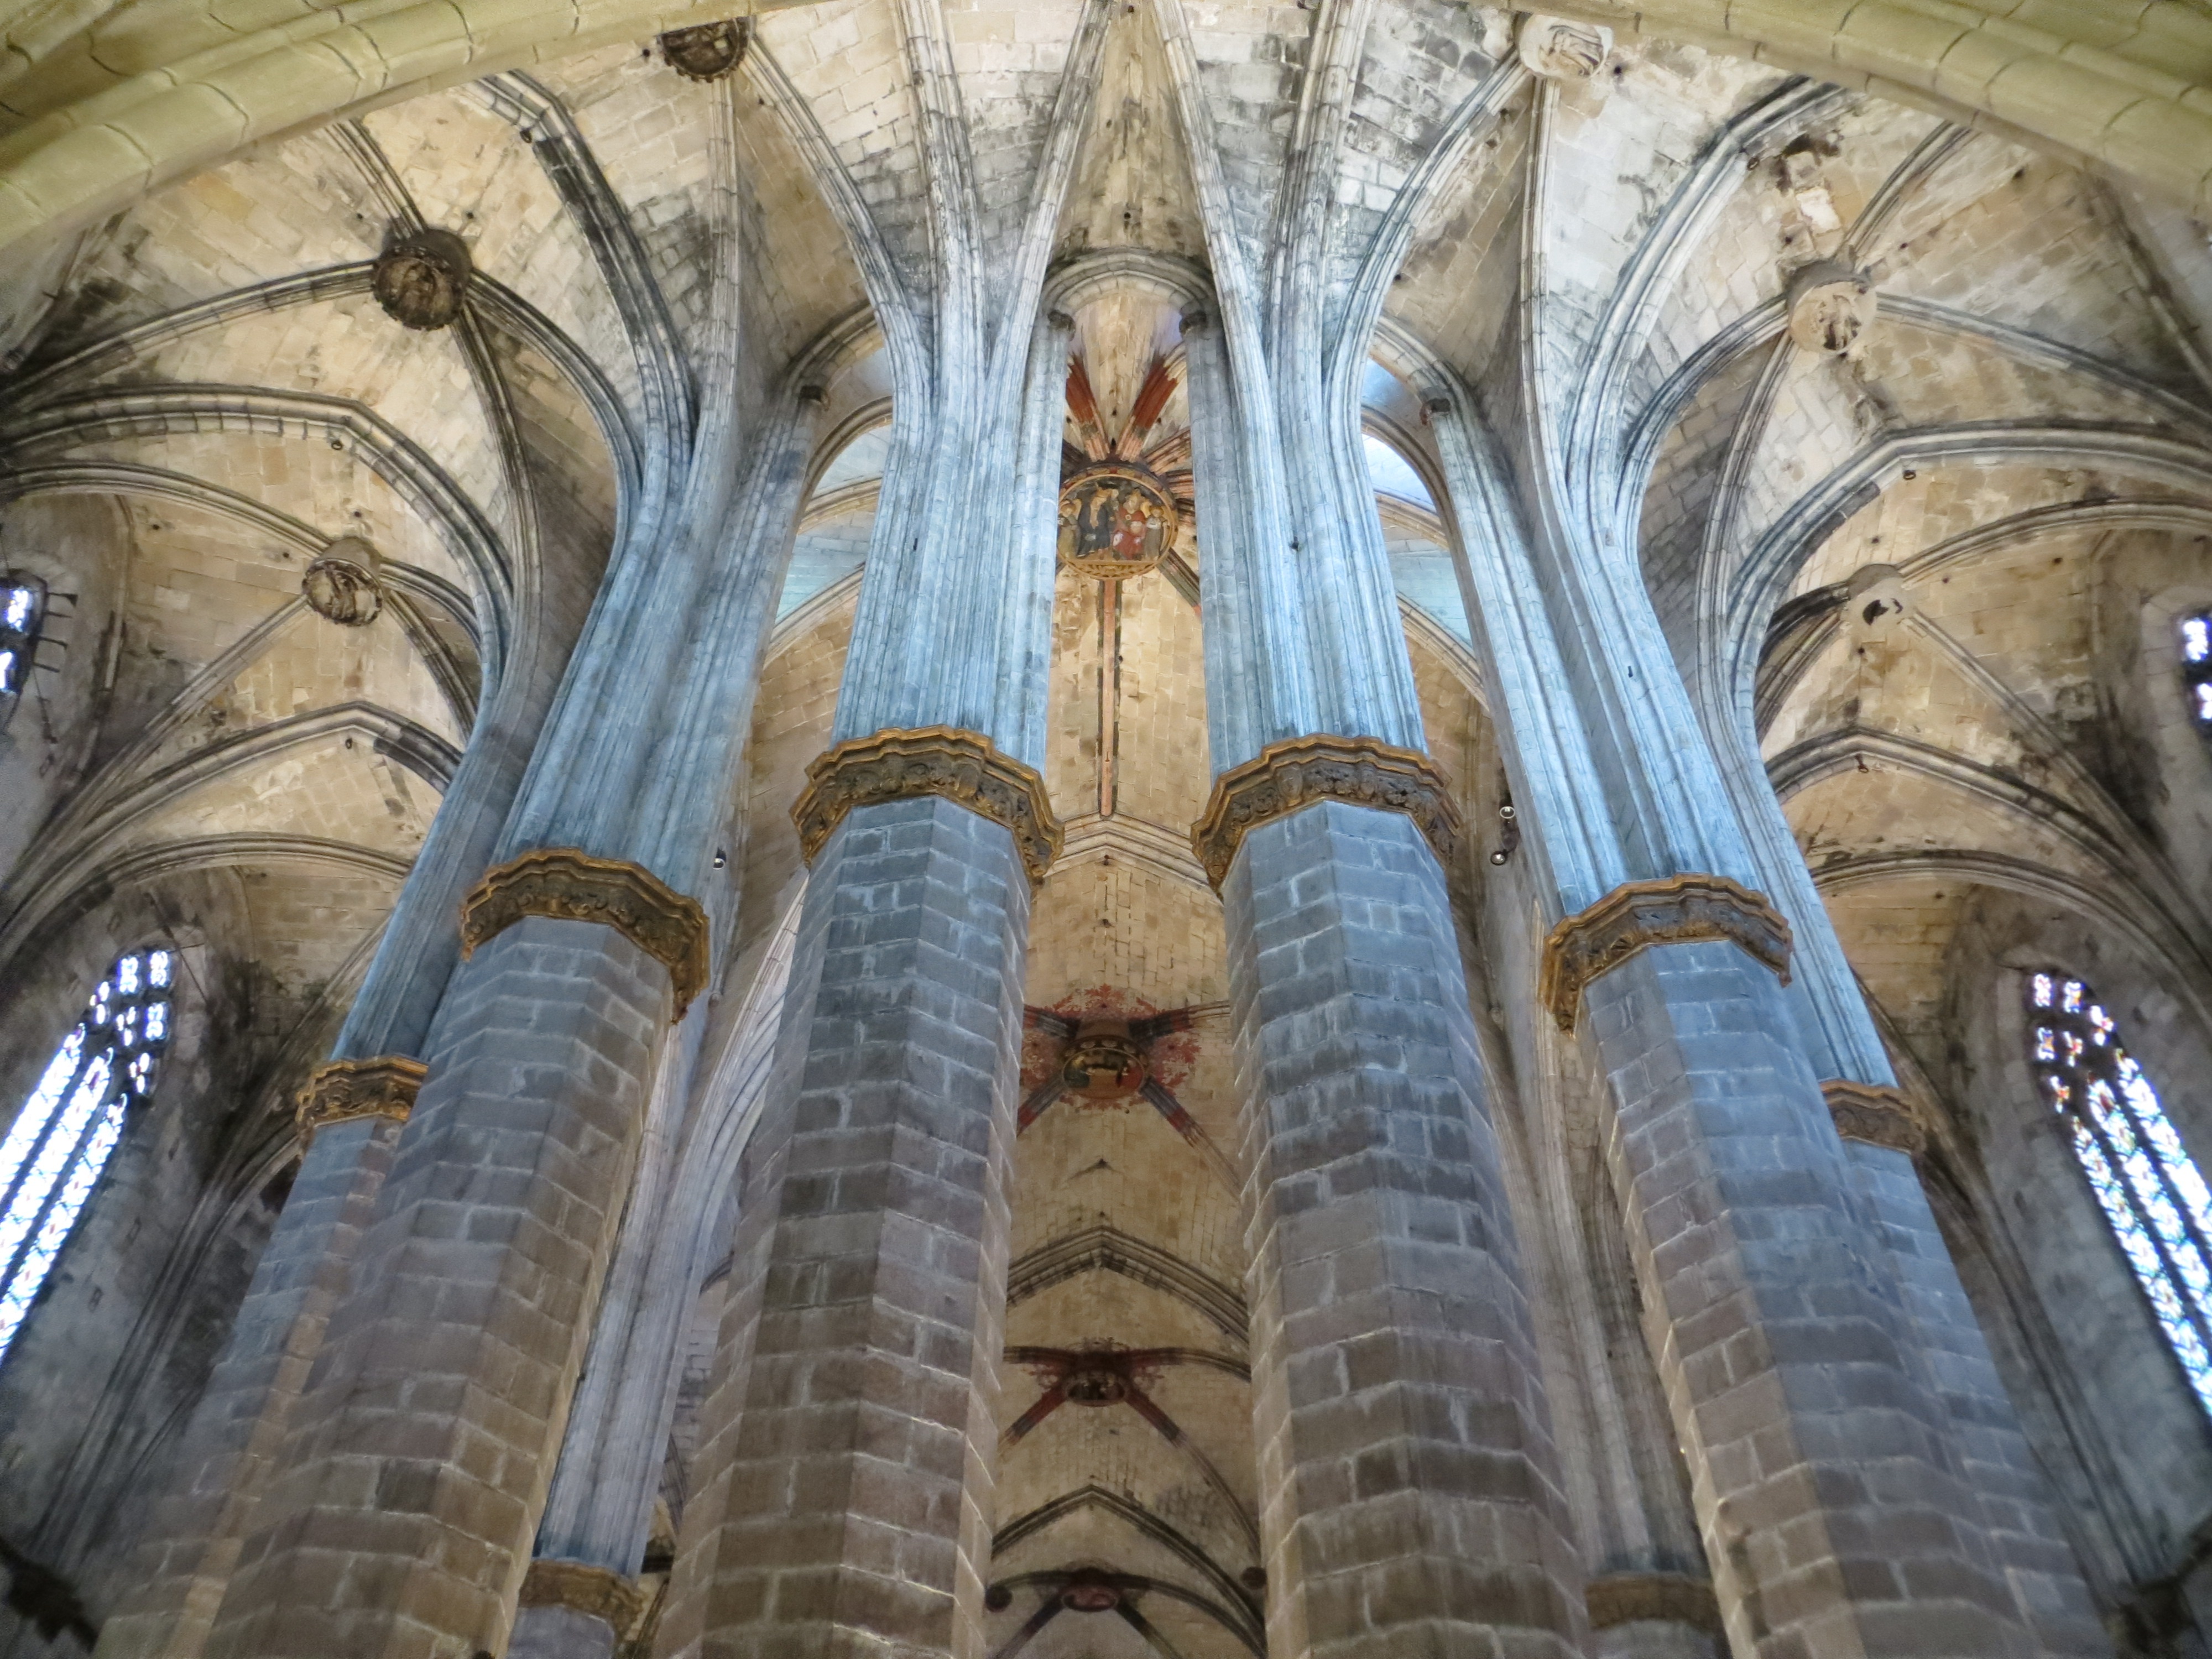
architecture, structure, building, arch, column, landmark, facade, church, cathedral, barcelona, place of worship, spiritual, baptistery, sculpture, art, temple, symmetry, vault, carving, gothic architecture, ancient history